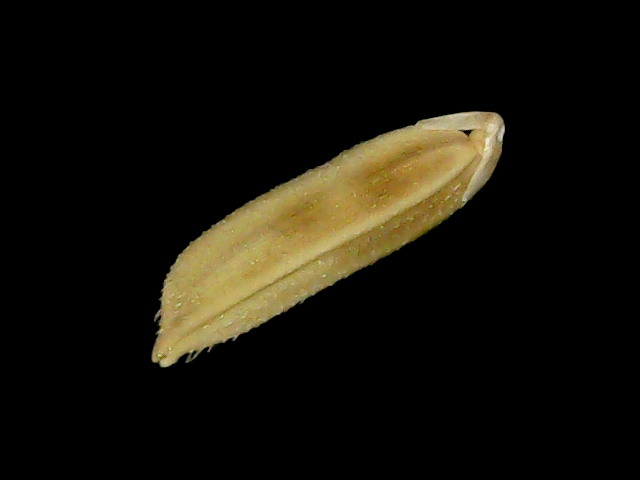
Rice variety: Bd75